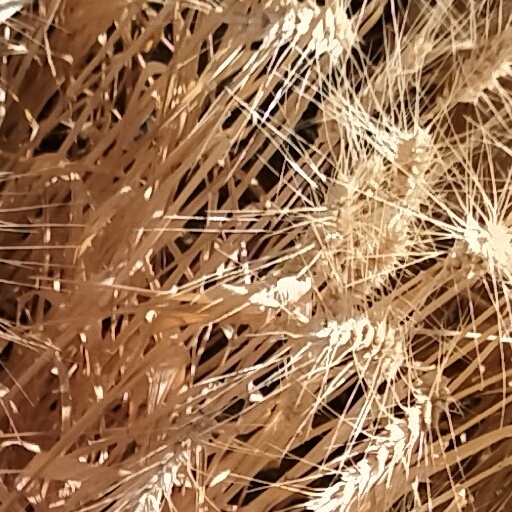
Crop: wheat